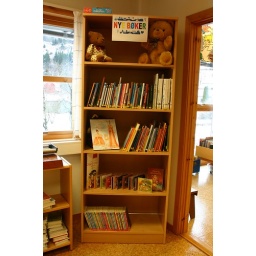
New childrens books in Lindesnes library